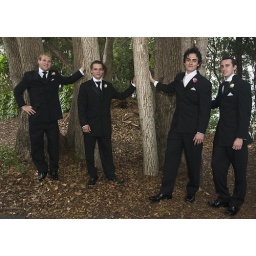
both cars taken out, plus the beer bottles and spot on tree. Taken by Trevor Pedler